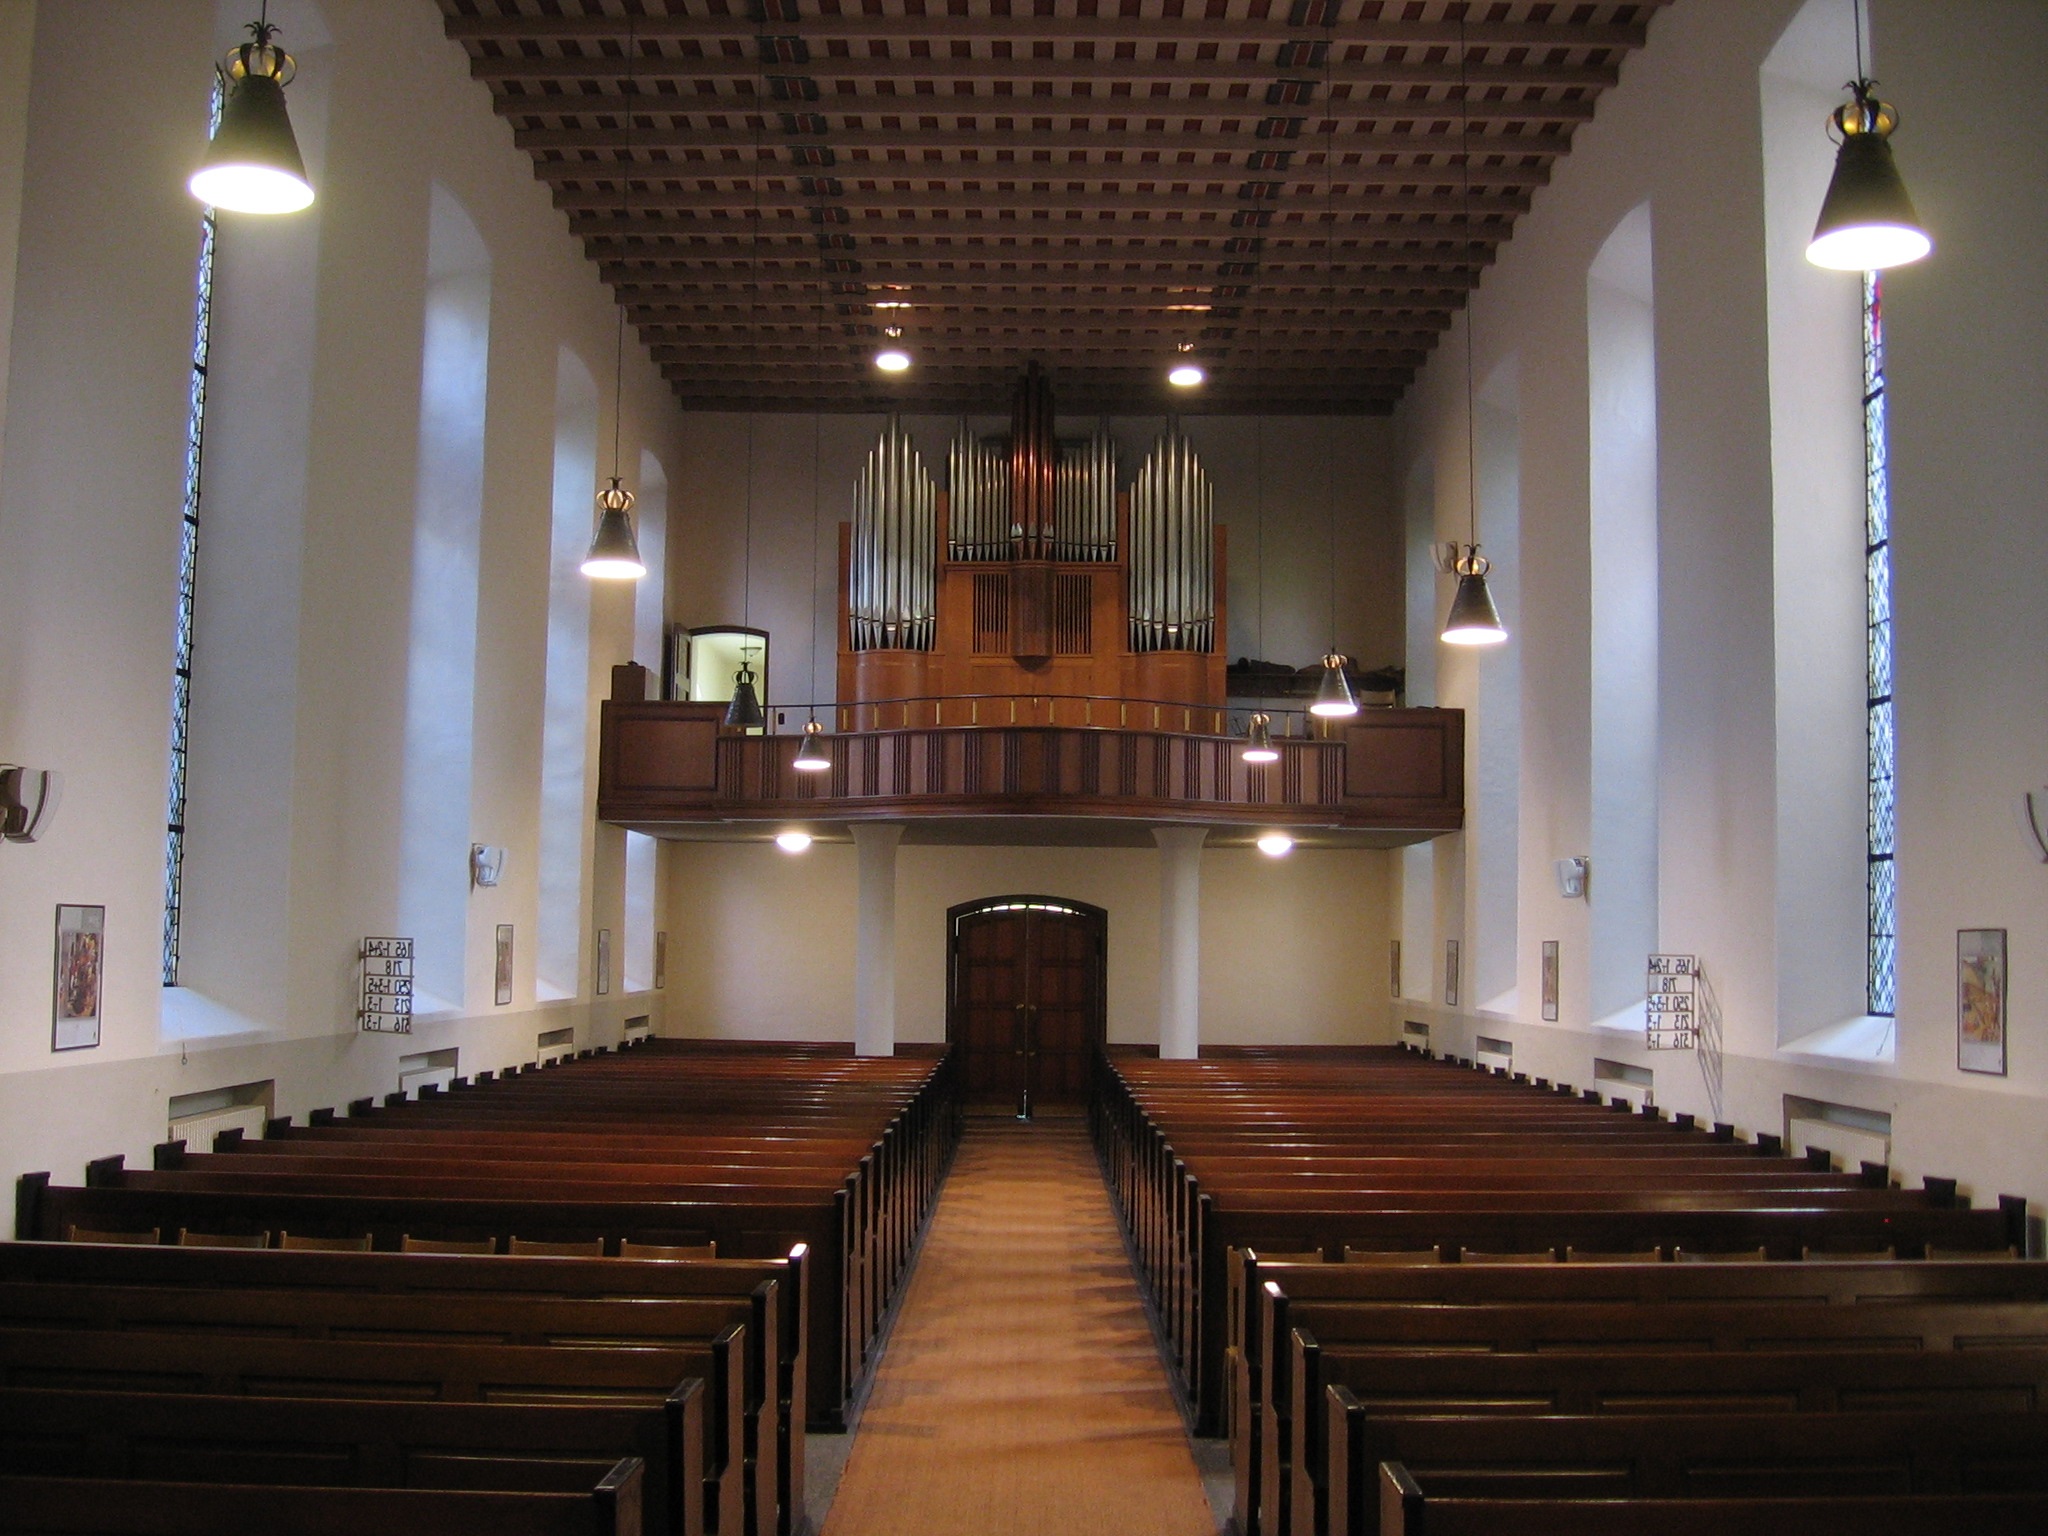
auditorium, hall, church, chapel, place of worship, pew, interior design, synagogue, ballroom, nave, organ, protestant, church pews, function hall, luther church